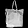
Label: Bag